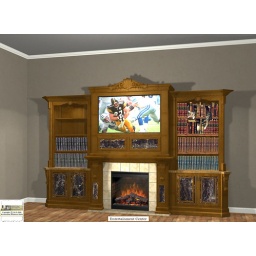
Rendering done in 2020. Added the tv screen &amp;amp; wall color from secondary image files &amp;amp; 2020's custom texture wizard